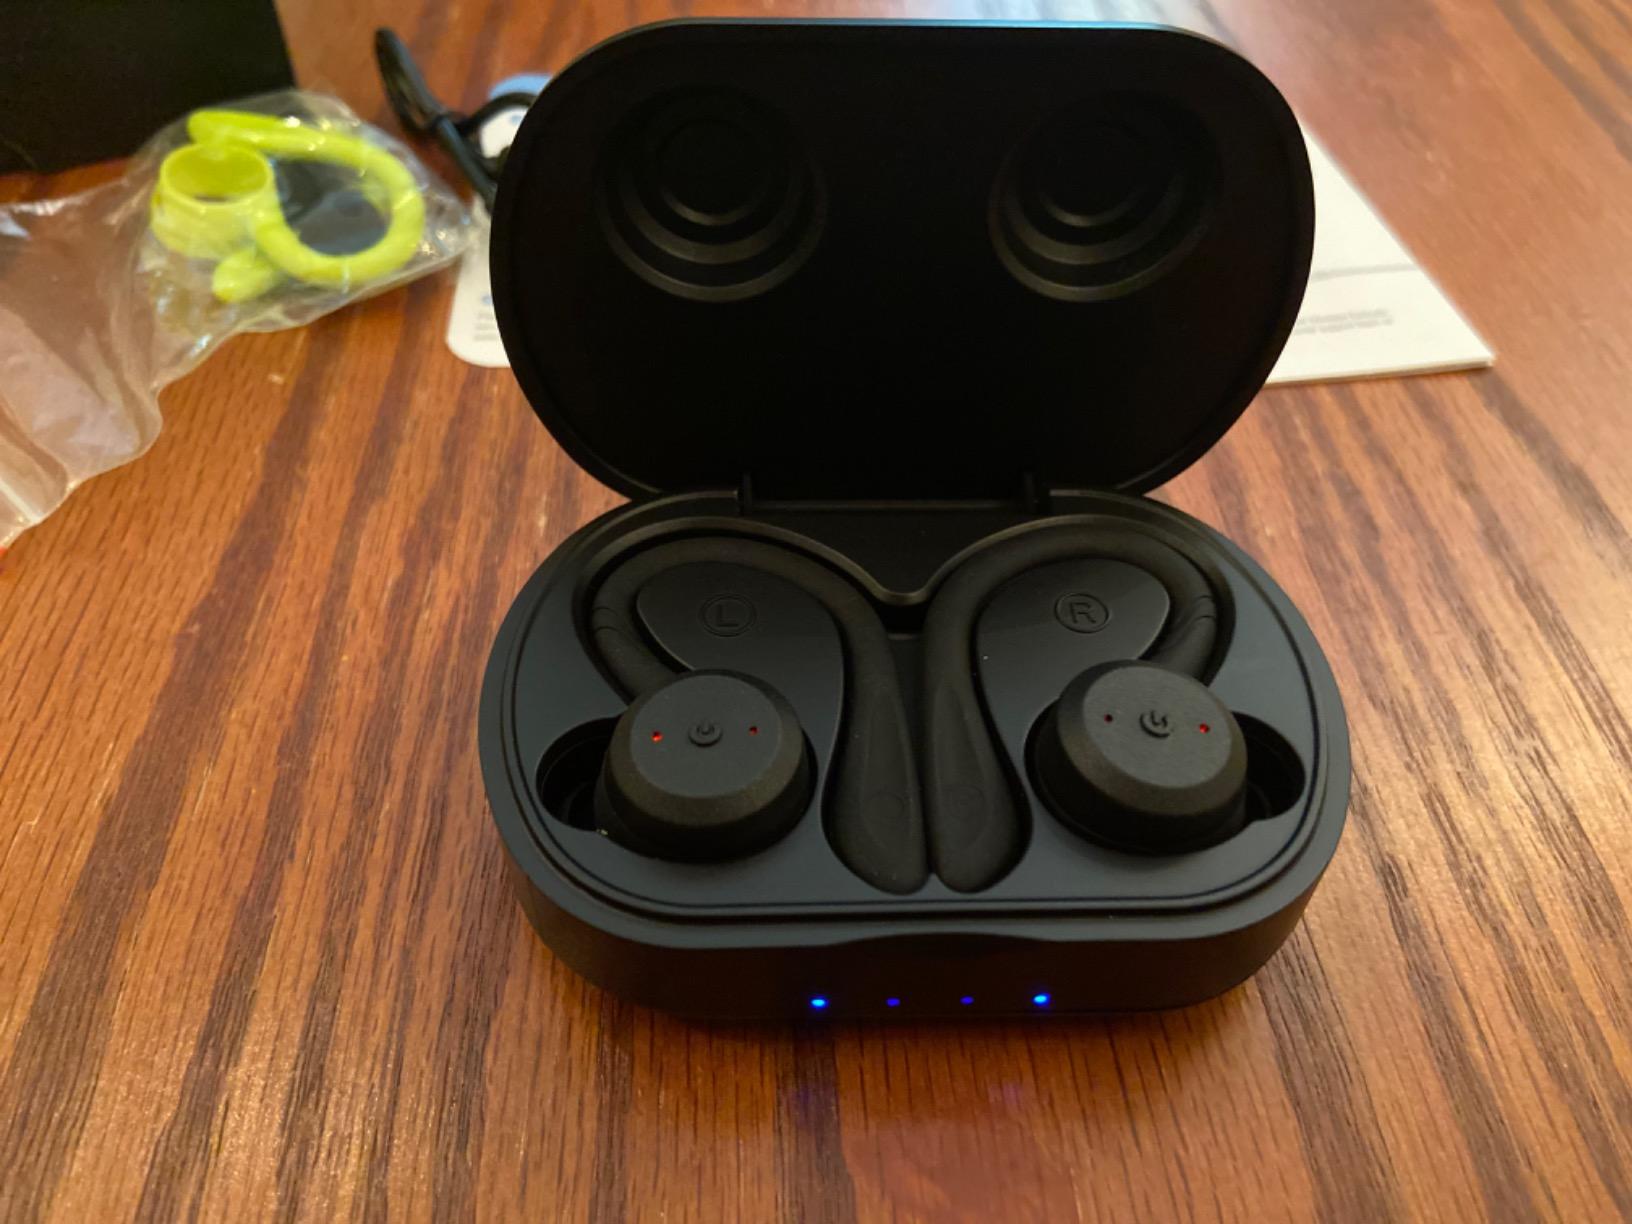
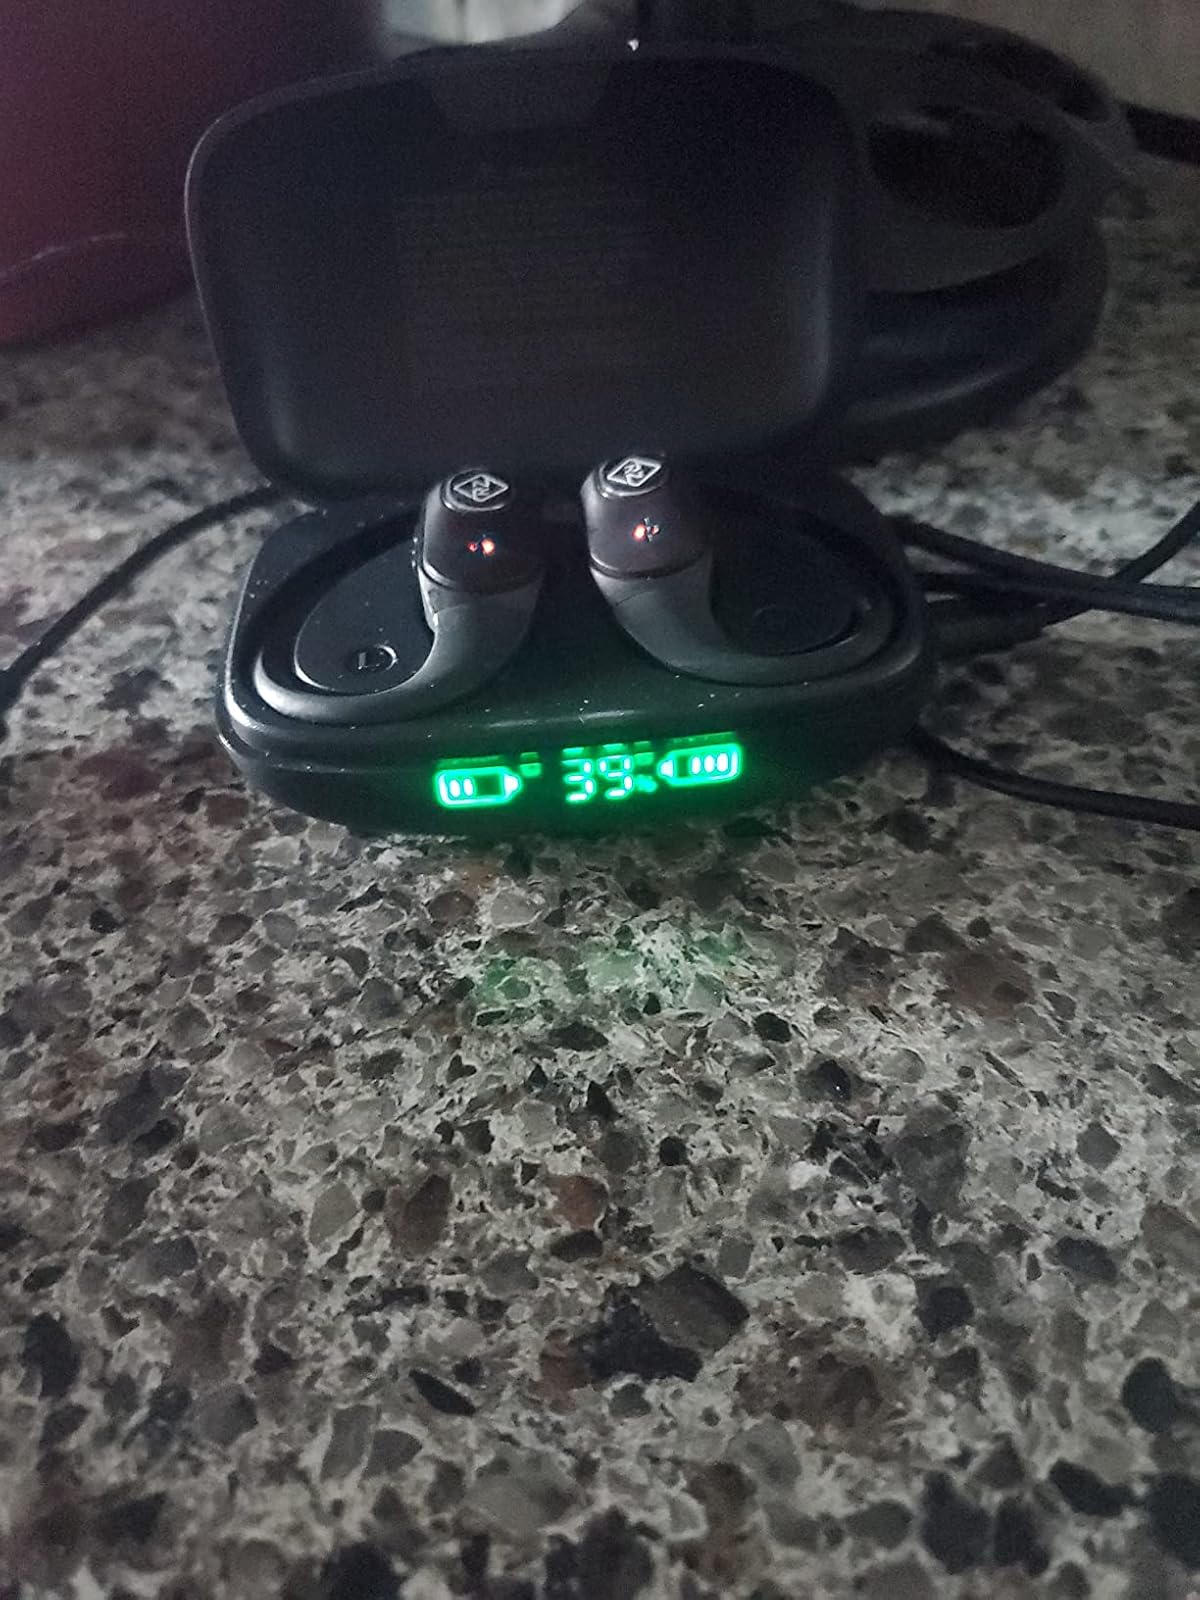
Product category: earbuds
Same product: no